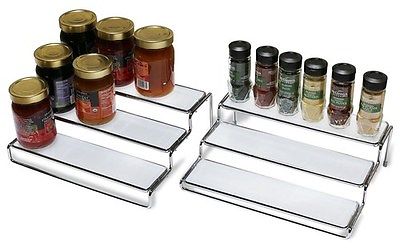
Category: cabinet